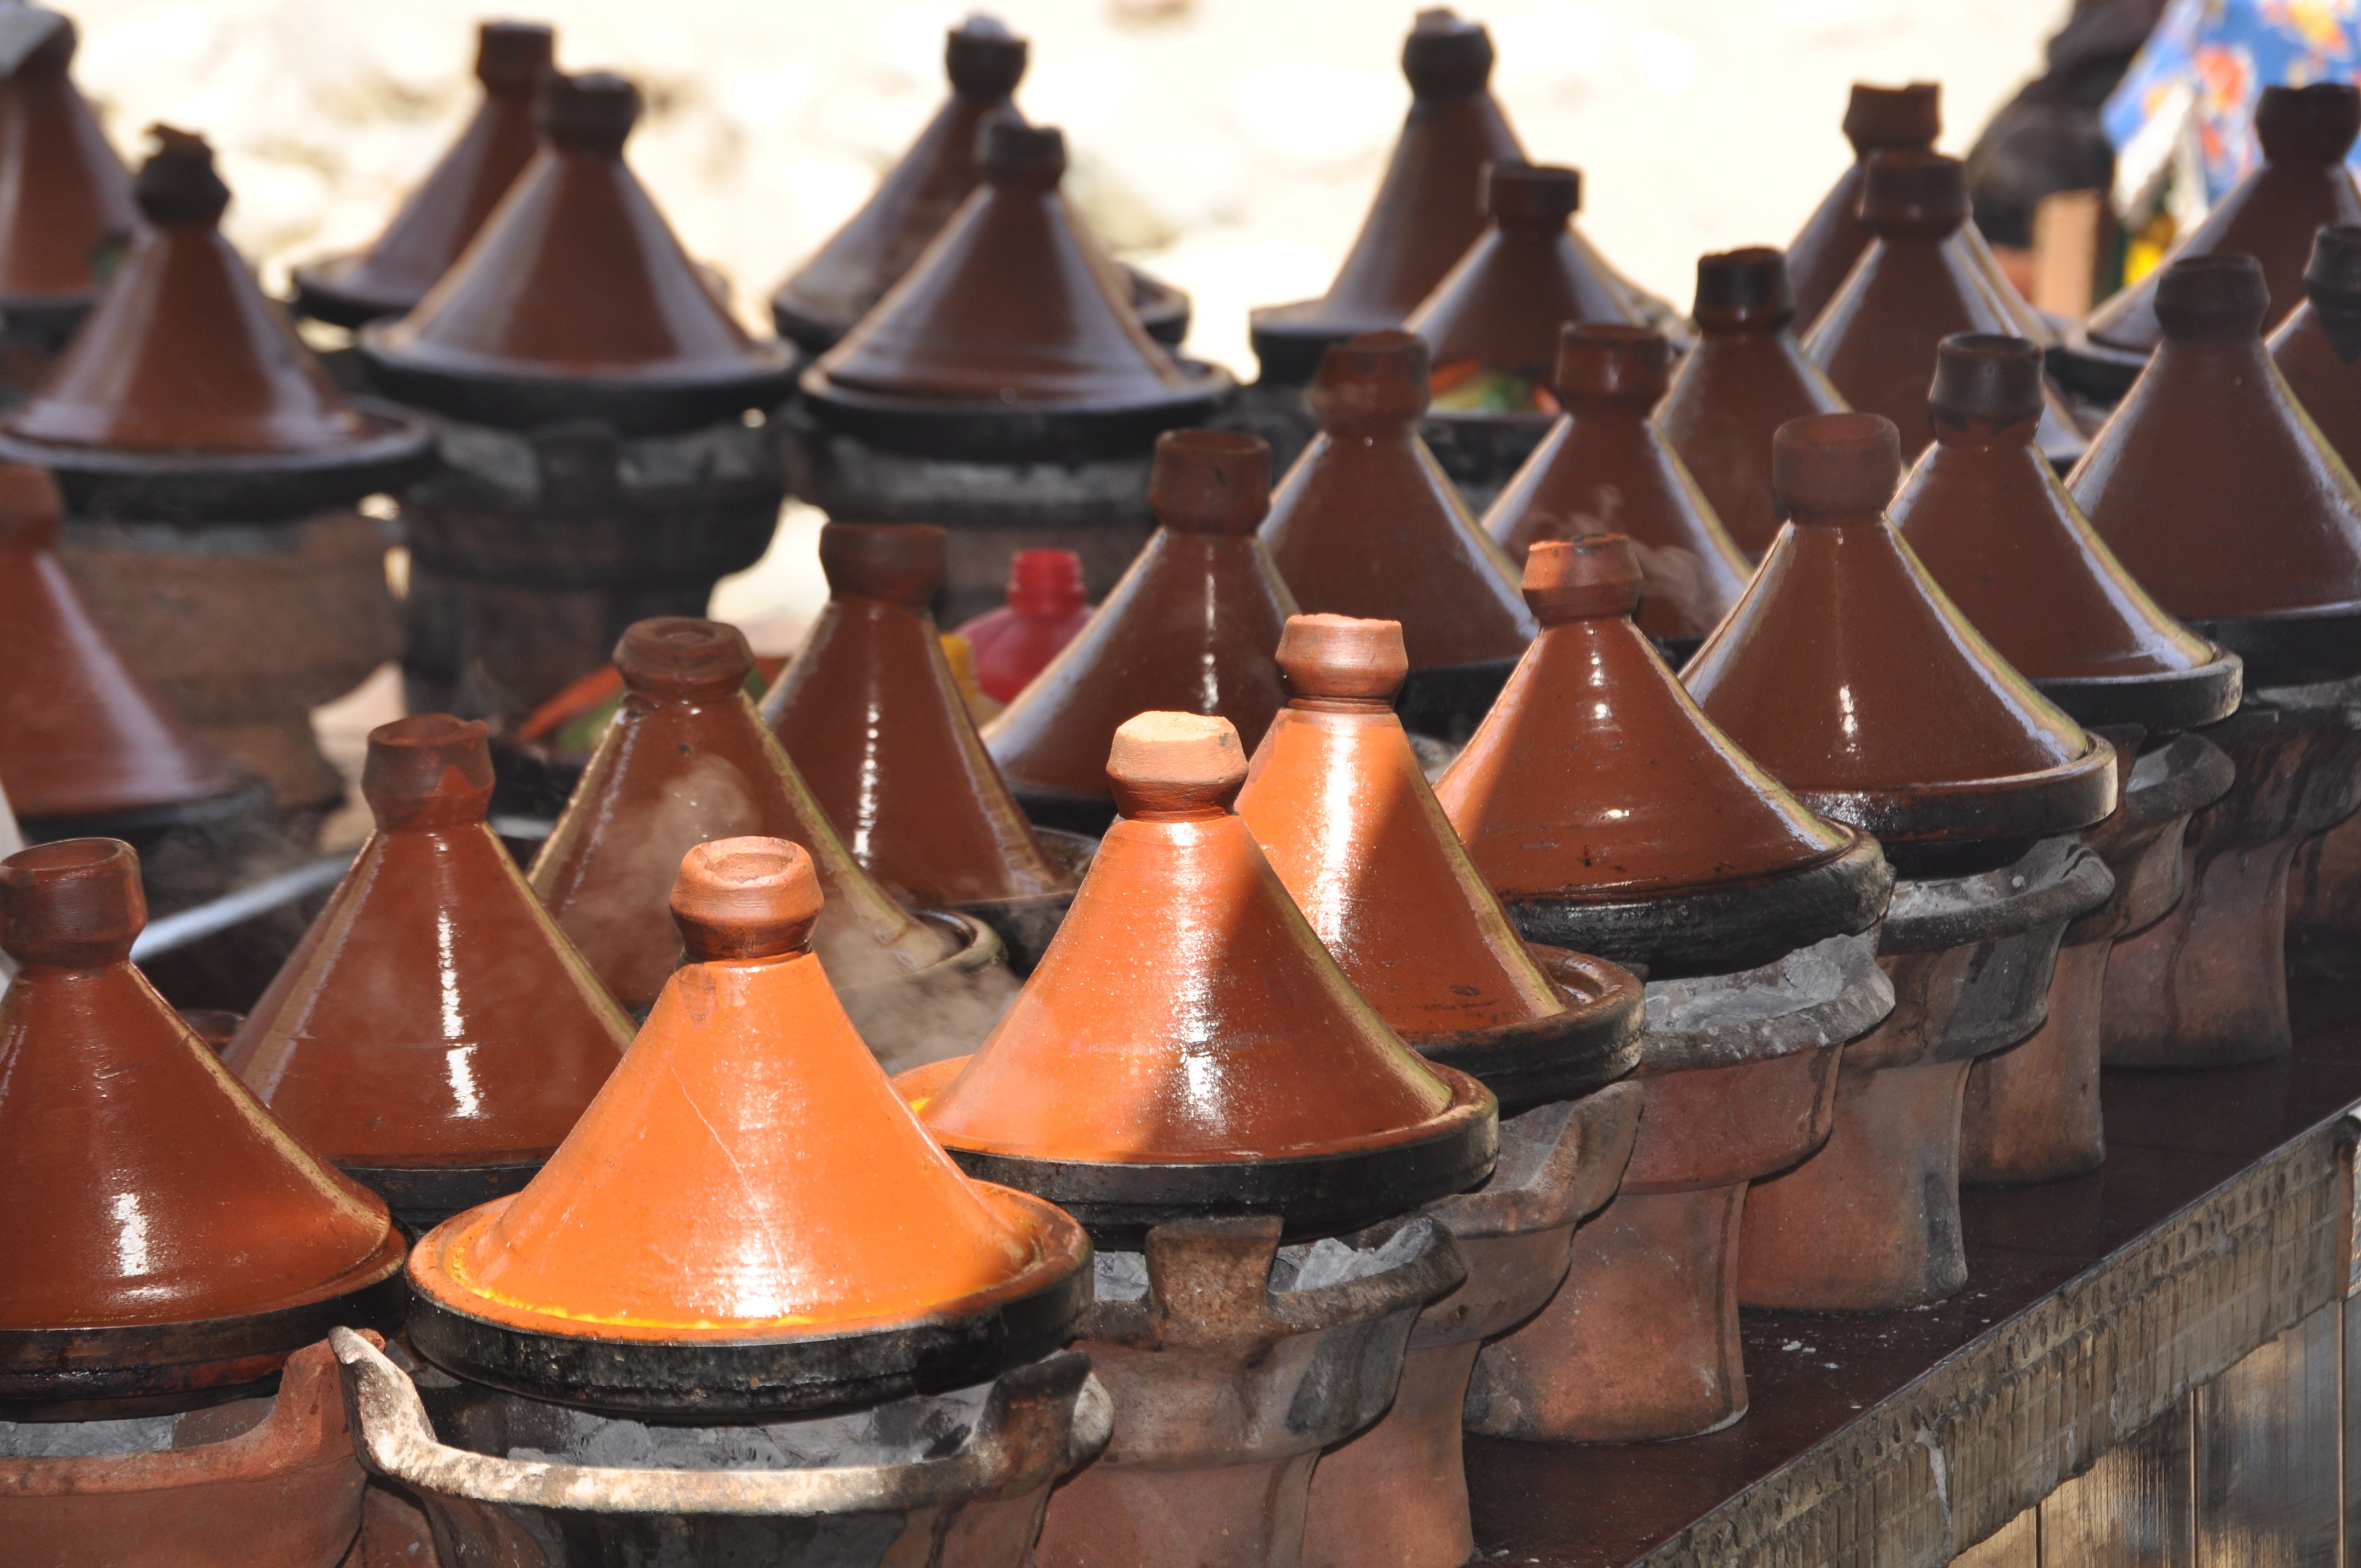
bell, musical instrument, temple, tajine, morroco, ourika